Veruela Abbey

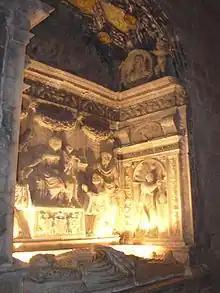
Sepulchre of the abbot Lope Marco

Veruela Abbey (or "The Royal Monastery of Santa María de Veruela") is a Cistercian abbey dating from the 12th century. It is situated near Vera de Moncayo, in Zaragoza province, Spain. It was founded in 1146 by Pedro de Atarés.